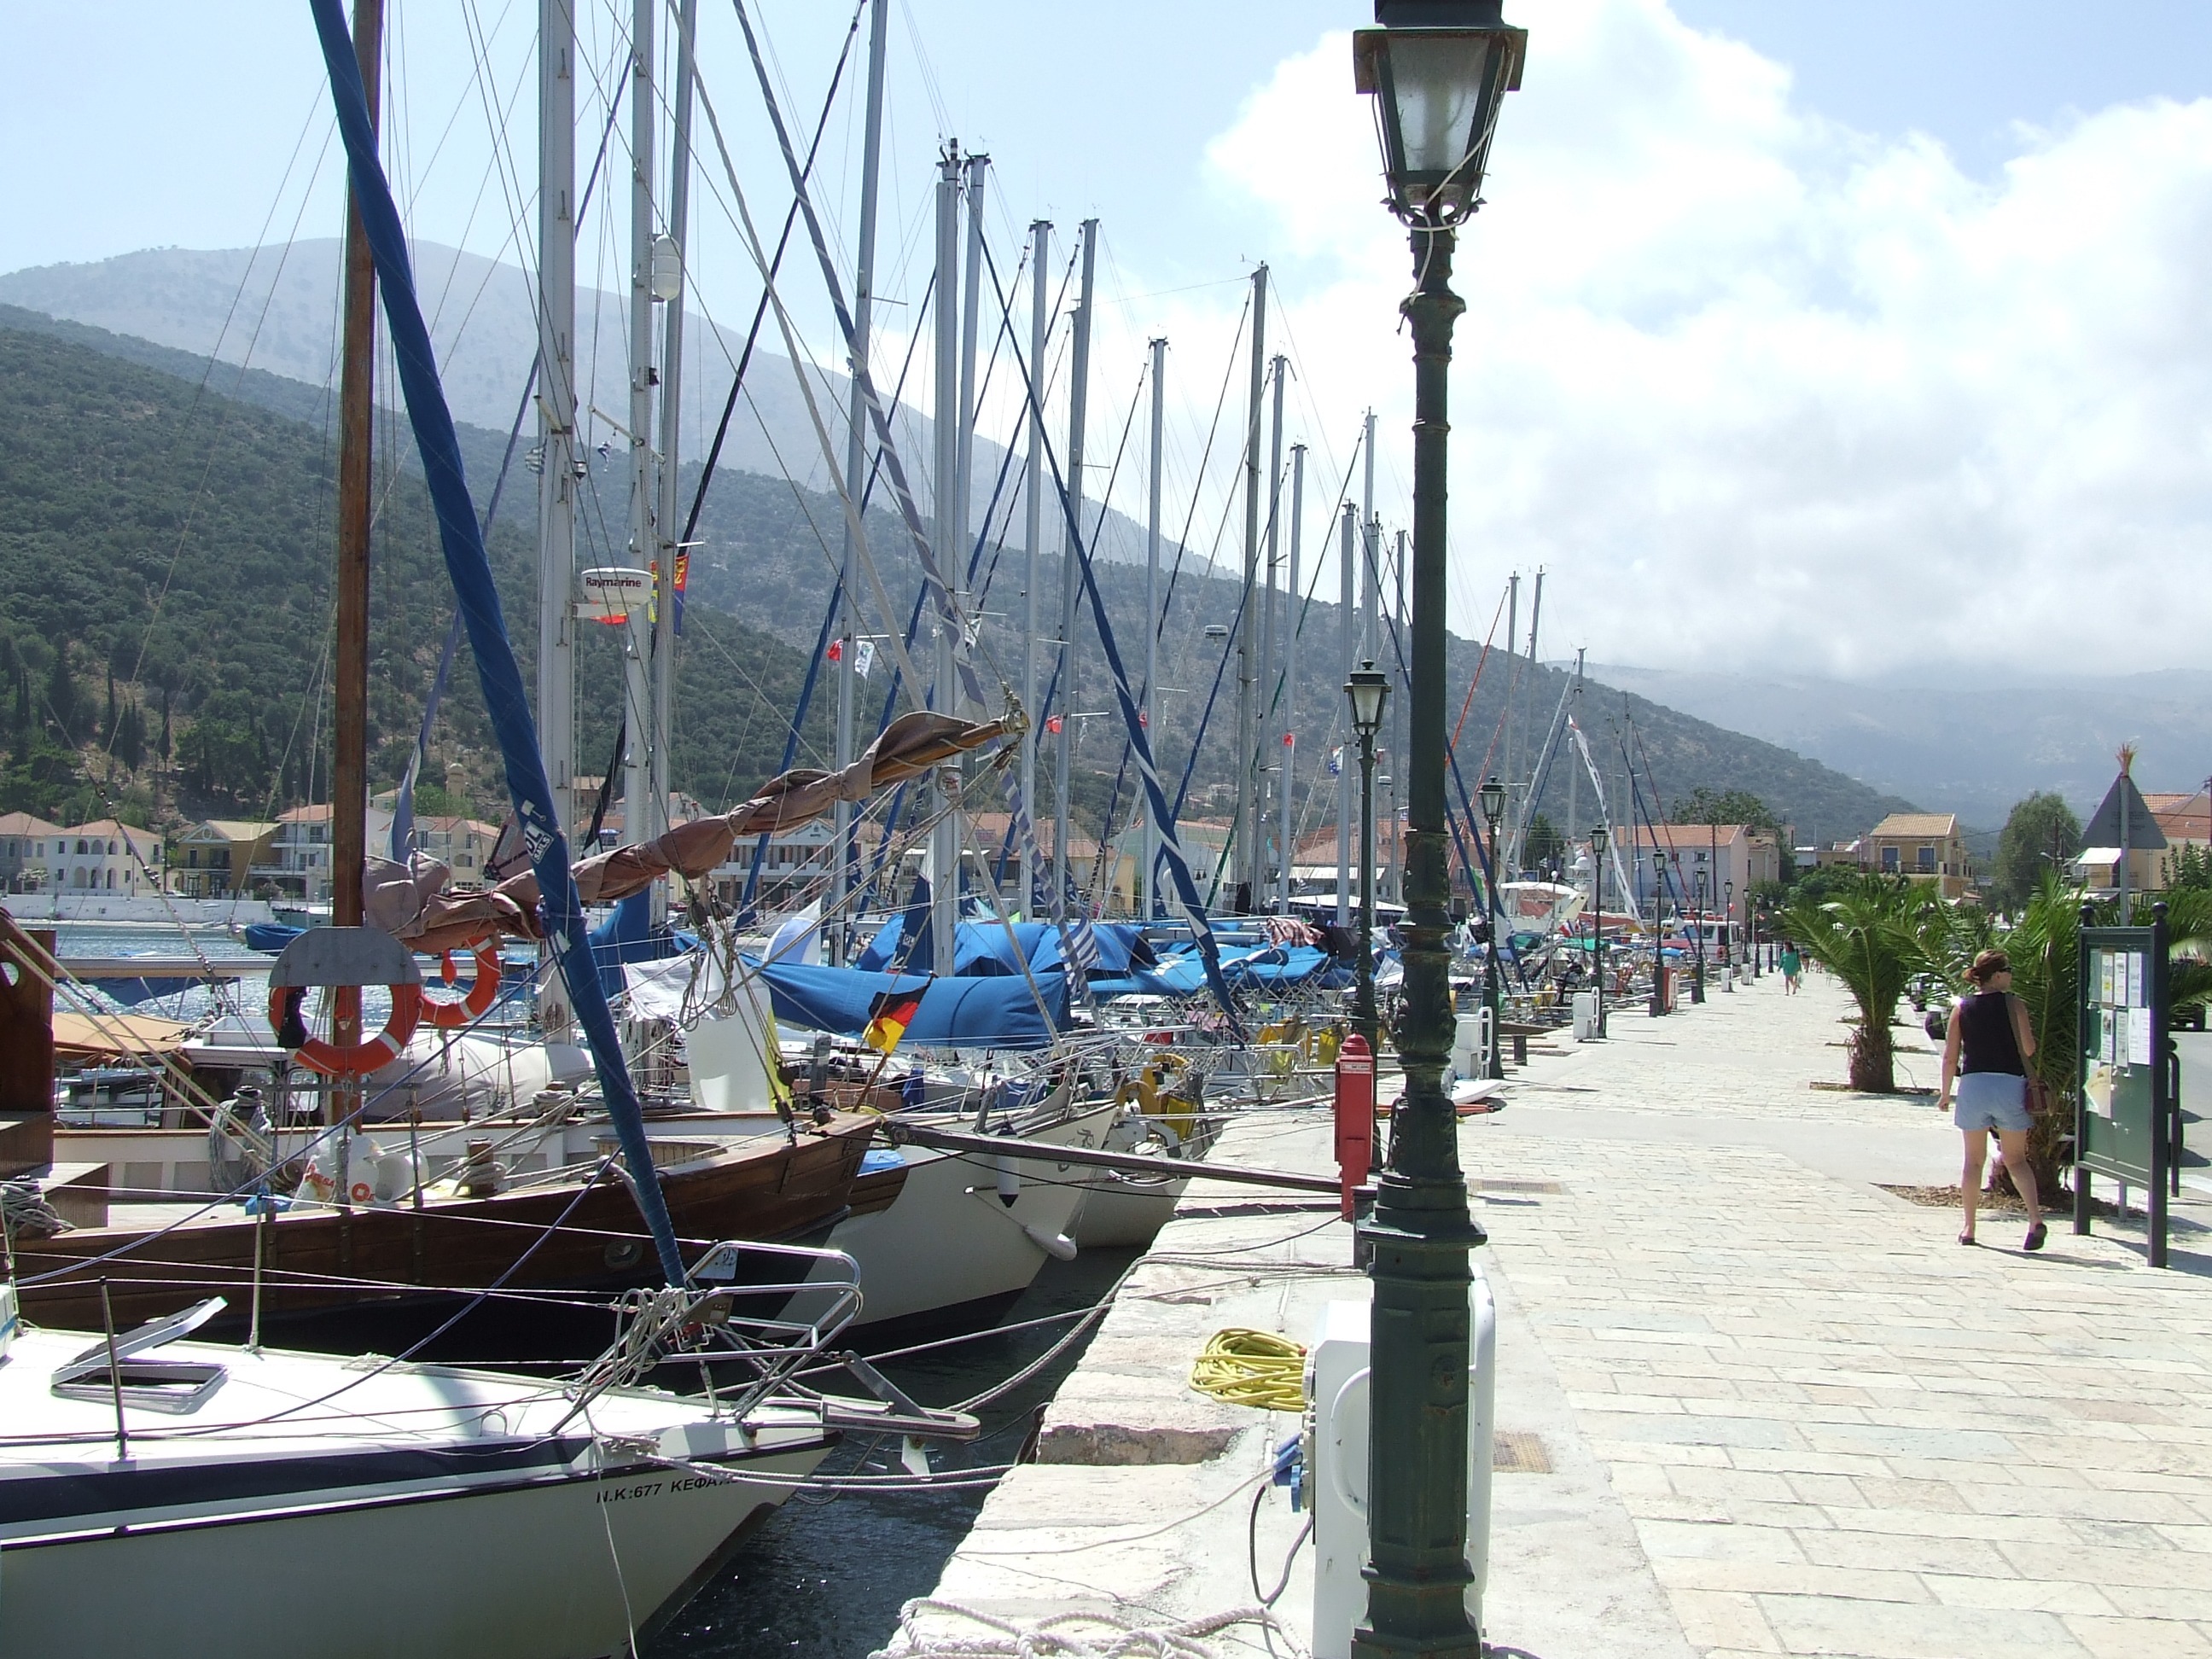
sea, water, dock, boat, vehicle, mast, sailing, bay, harbor, marina, port, sailboat, boating, ships, sail, watercraft, sailing ship, tall ship